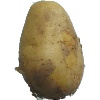
Label: Potato White 1